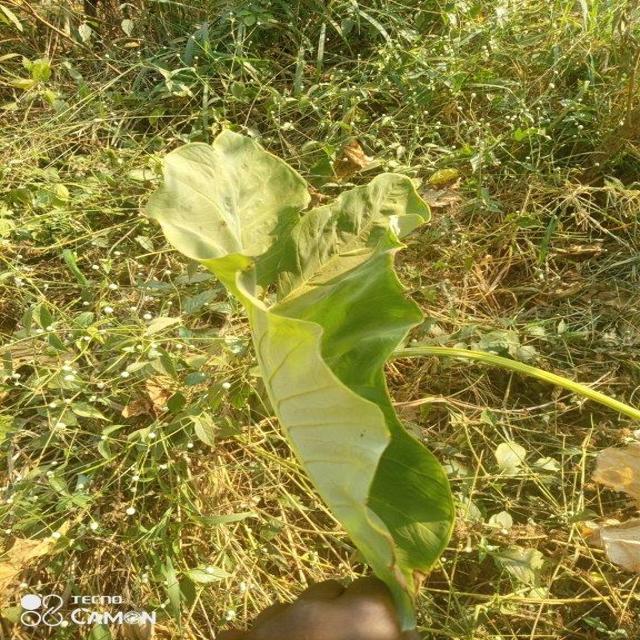
Label: Early_Blight